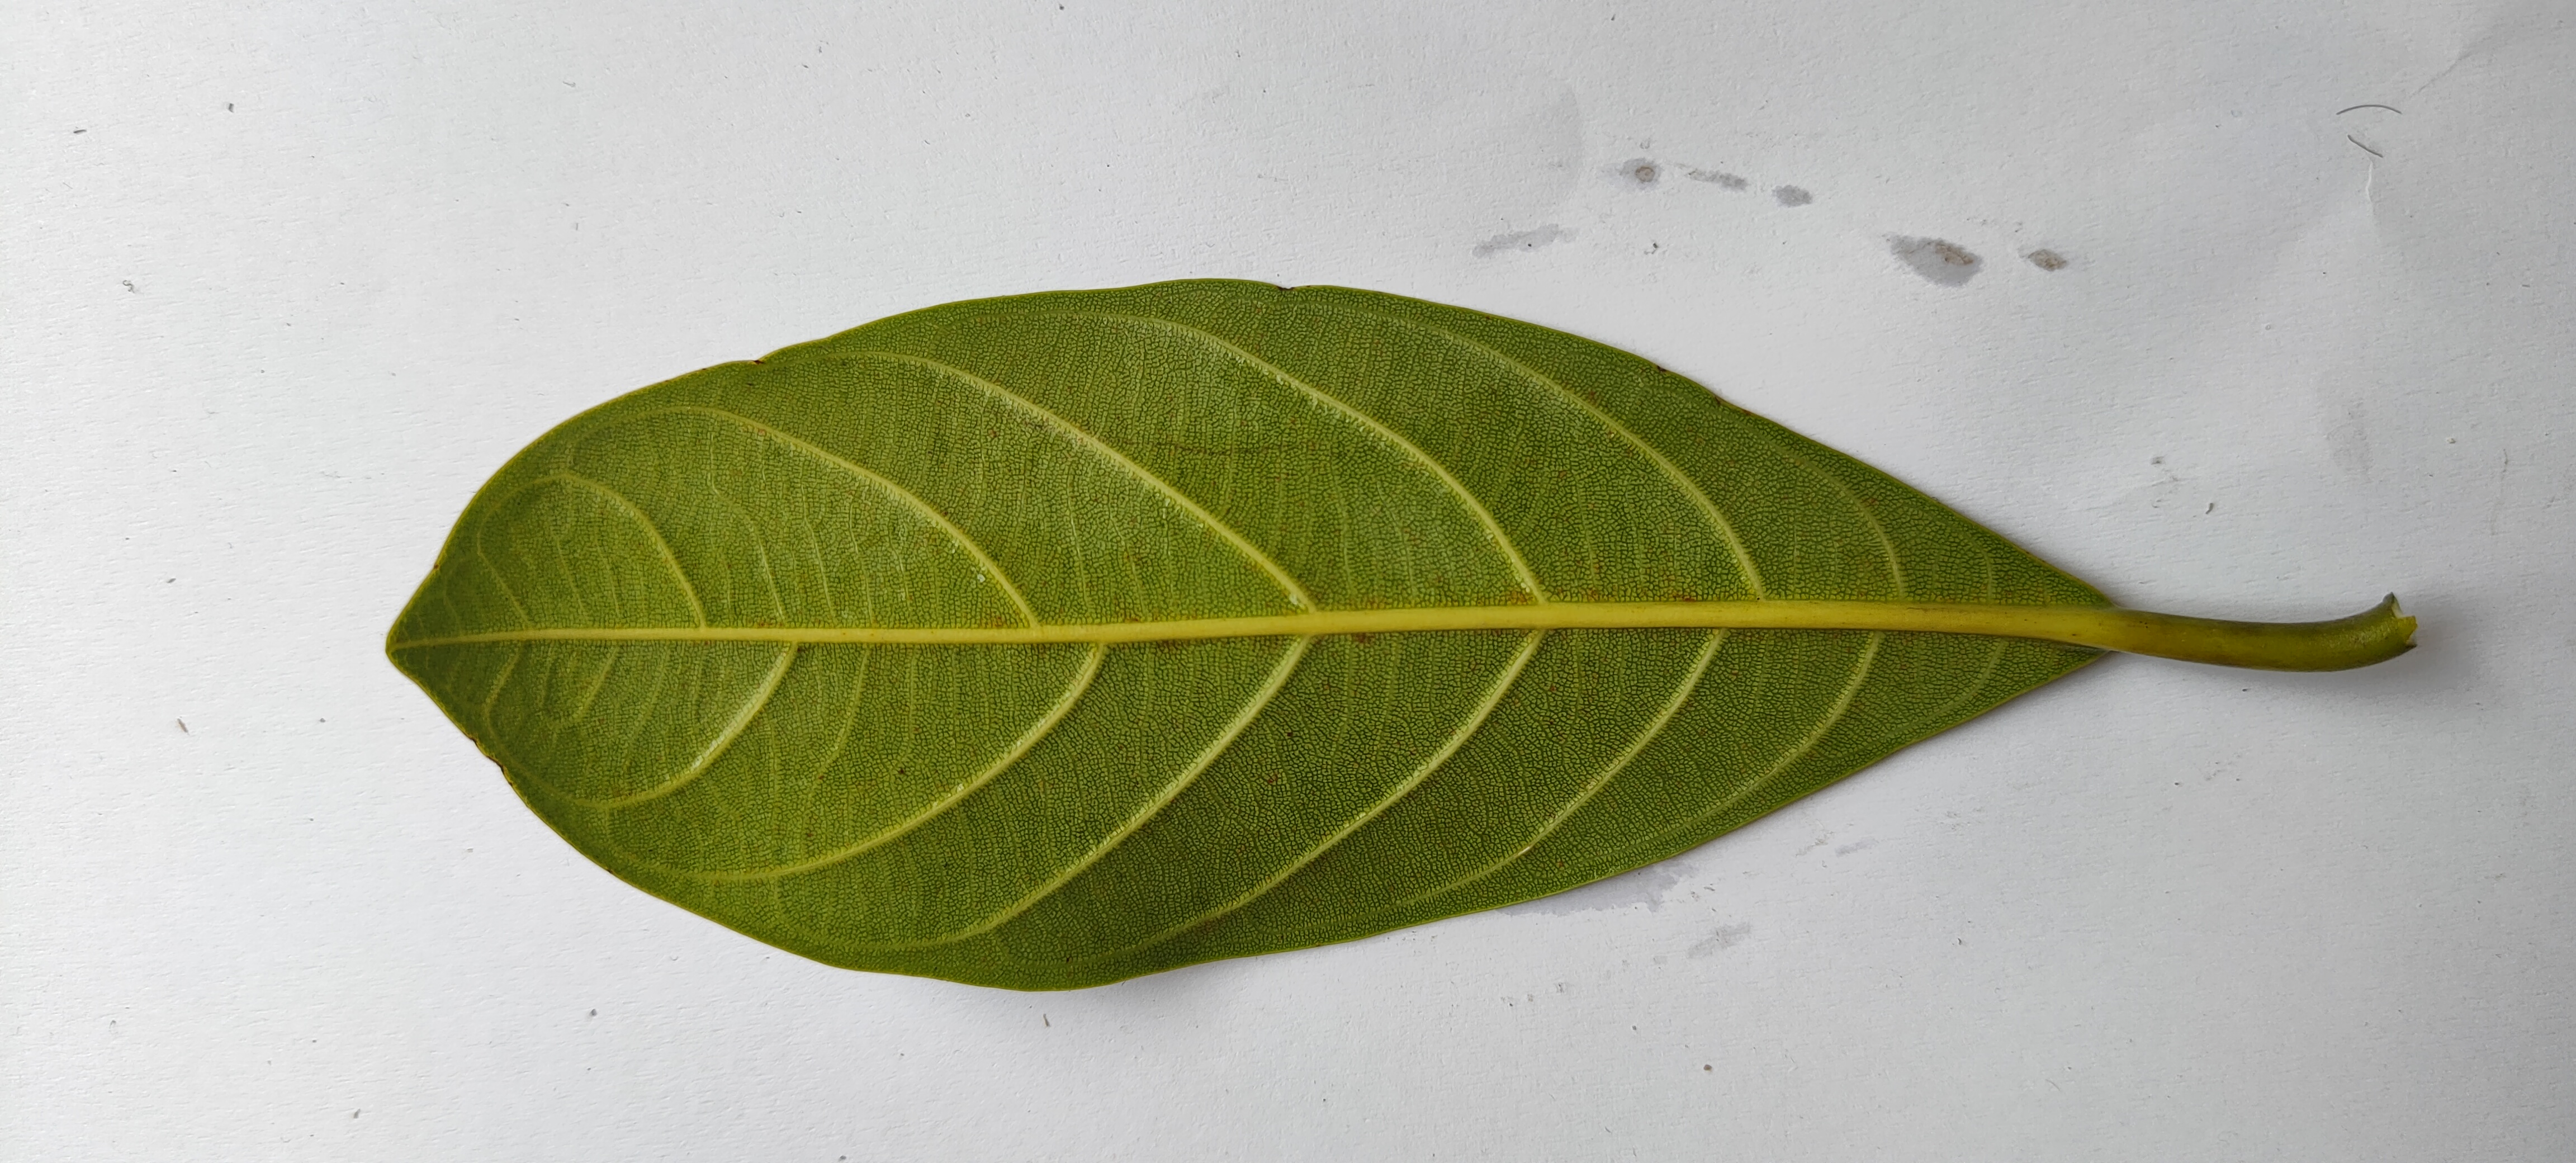
Leaf variety: Jackfruit